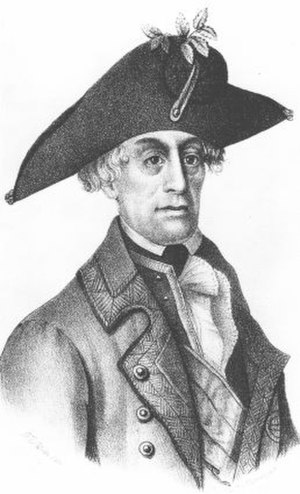
Jean-Pierre de Beaulieu
Jean-Pierre de Beaulieu var en østrigsk baron og general.